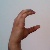
The image shows a hand gesture representing the letter 'C' in Indian Sign Language.